History of Buganda

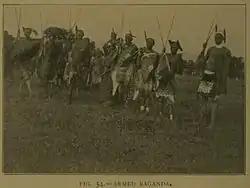
Armed war-party of Baganda

The prospect of elections in the run up to independence caused a sudden proliferation of new political parties. This development alarmed the old-guard leaders within the Uganda kingdoms, because they realized that the centre of power would be at the national level. The spark that ignited wider opposition to Governor Sir Andrew Cohen's reforms was a 1953 speech in London in which the secretary of state for colonies referred to the possibility of a federation of the three East African territories (Kenya, Uganda and Tanganyika), similar to that established in central Africa.